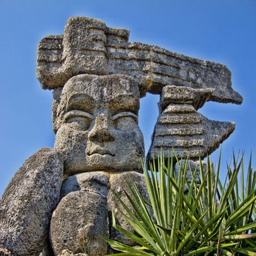
the statue sits beside the 18th hole .